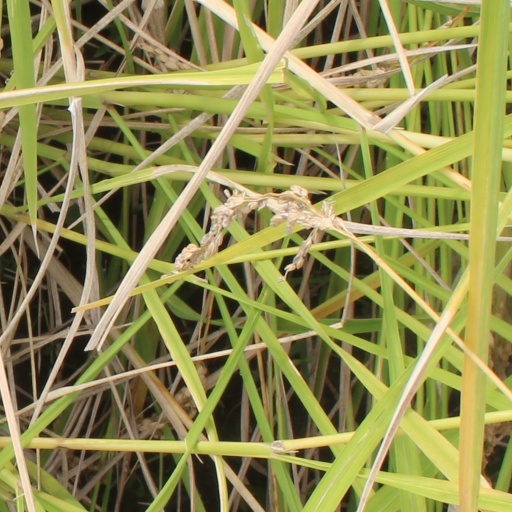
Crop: rice